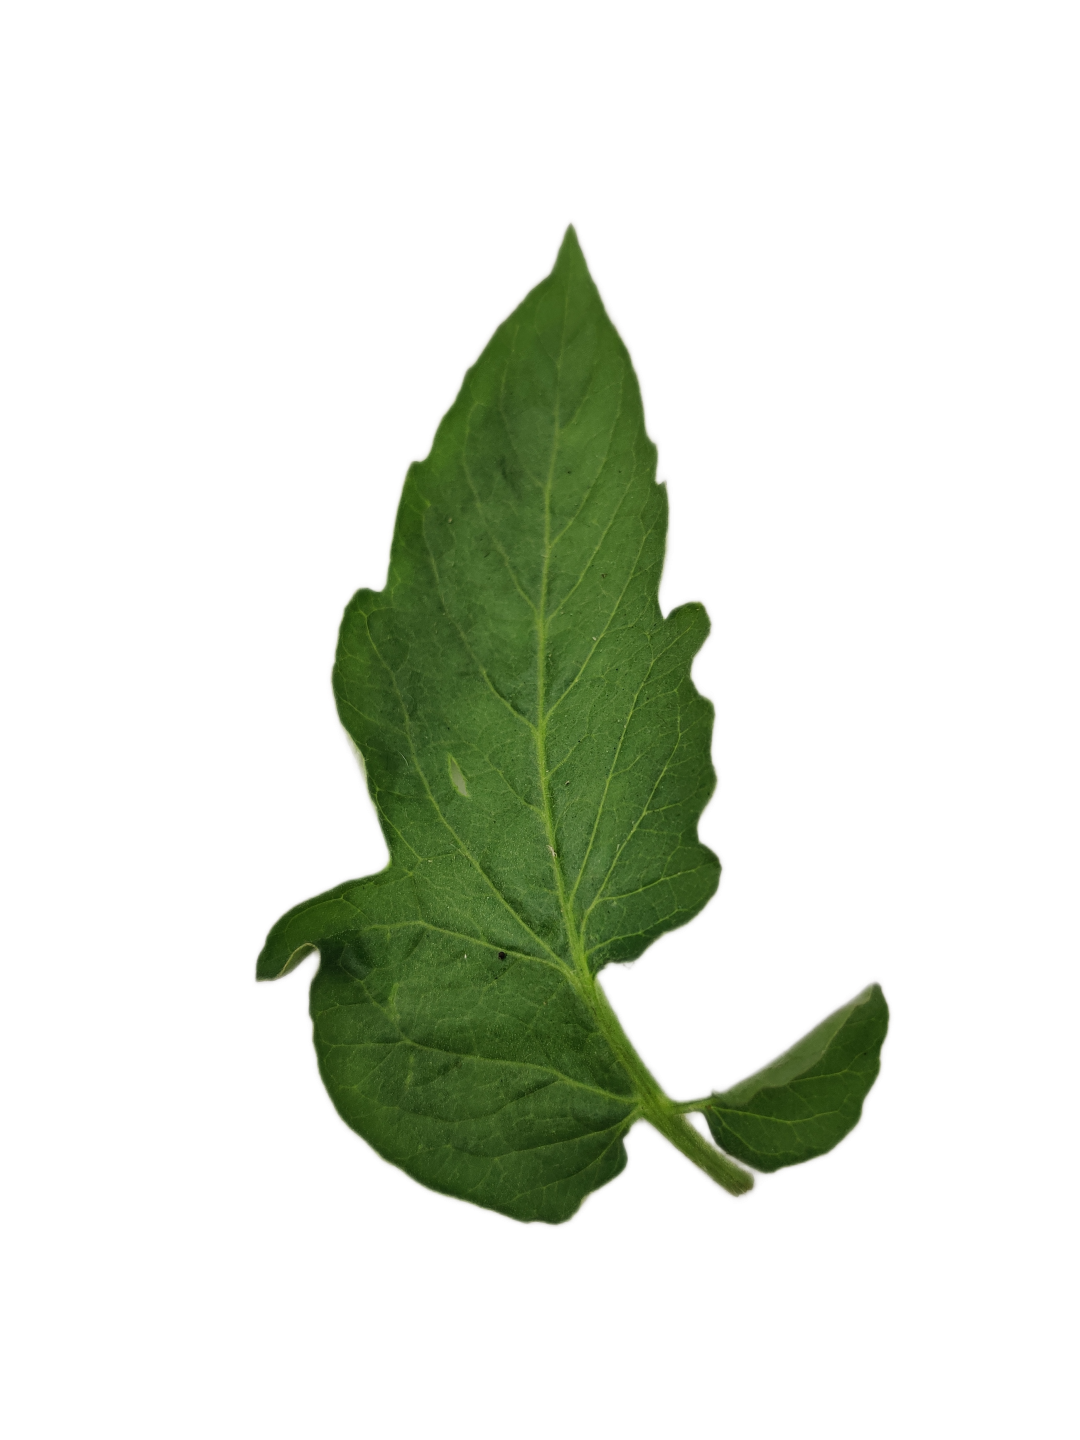
Crop: Tomato
Label: Mosaic